Bad News Bears

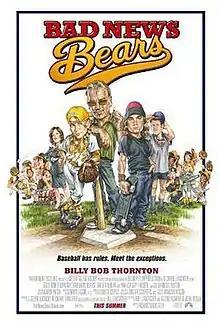
Theatrical release poster

Bad News Bears is a 2005 American sports comedy film co-produced and directed by Richard Linklater, written by Glenn Ficarra and John Requa and starring Billy Bob Thornton, Greg Kinnear, Marcia Gay Harden and Sammi Kane Kraft. It is a remake of the 1976 sports film "The Bad News Bears", produced by Paramount Pictures. Unlike the original film, it received mixed reviews and grossed just $34 million against its $35 million budget.